Princess Wencheng

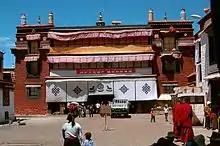
Ramoche Gonpa, Wencheng's legacy, built originally to house the statue Jowo Shakyamuni Rinpoche

In 634, King Songtsen Gampo sent an envoy to Luoyang, the Tang capital. When Songtsen heard that both the Turks and Tuyuhun had marriage alliances with the Tang, he sent an envoy to the Tang capital to make a marriage proposal. The Tang turned it down and the Tibetan envoy told Songtsen that initially the Tang had accepted but the Tuyuhun were responsible for changing their decision. Songtsen attacked the Tuyuhun and the Dangxiang. Following his attack on the Tuyuhun, Songtsen stationed large numbers of troops on the western border of Songzhou in modern Sichuan and demanded a princess in marriage or else he would lead 50,000 troops to attack. In 638, the Tibetans attacked Songzhou and conquered two prefectures but withdrew after Tang counterattacks. Tibetan sources state that they were victorious while Chinese sources say they were victorious. In 640, Songtsen made a marriage proposal to which the Tang accepted in order to prevent further attacks.